Crumble's Crisis

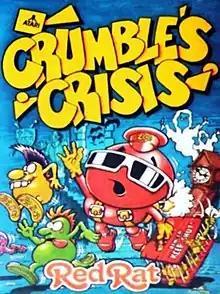

Crumble's Crisis is an action-adventure video game written by Ivan Mackintosh and published by Red Rat Software in 1986 for Atari 8-bit computers. This is the first game in a trilogy of Captain Crumble's adventures, followed by "Space Lobsters" and "Time Runner".